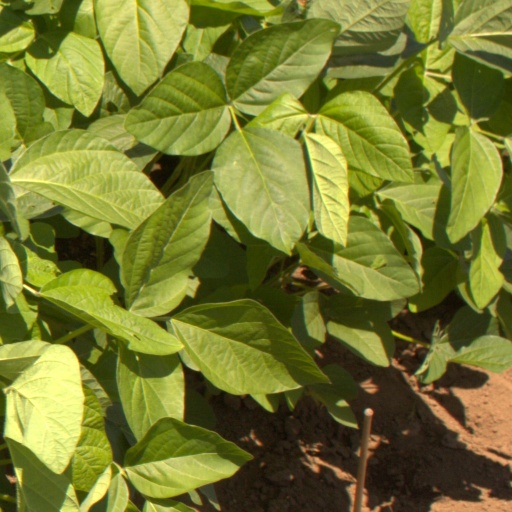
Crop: soybean